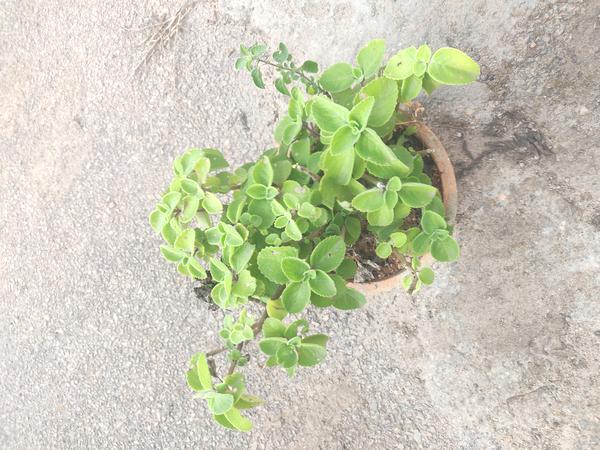
Plant: Doddapatre